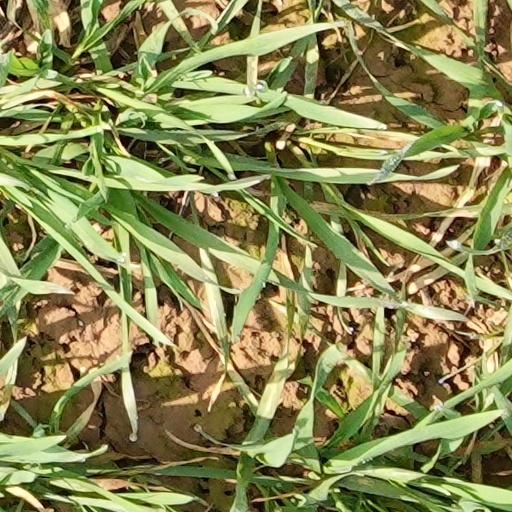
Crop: wheat